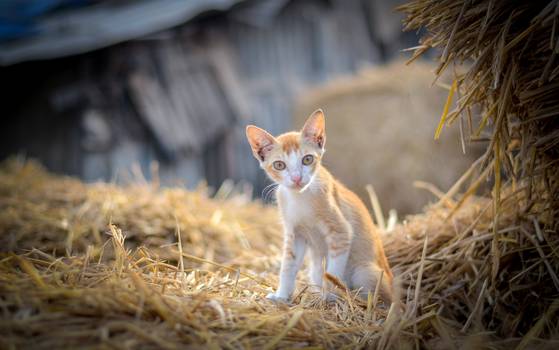
Label: No Watermark